Habsburg Spain

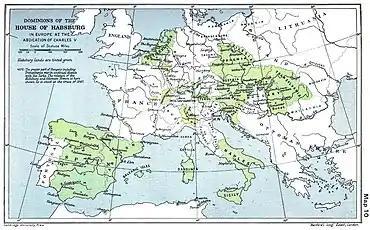
A map of the dominion of the Habsburg monarchy following the Battle of Mühlberg (1547) as depicted in "The Cambridge Modern History Atlas" (1912); Habsburg lands are shaded green

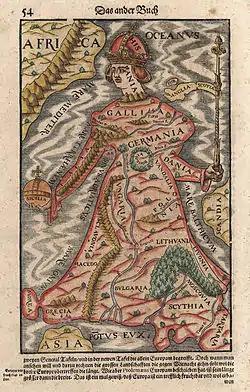
"Europa regina", associated with a Habsburg-dominated Europe under Charles V

Charles's victory at the Battle of Pavia (1525) surprised many Italians and Germans and elicited concerns that Charles would endeavor to gain even greater power. Pope Clement VII switched sides and now joined forces with France and prominent Italian states against the Habsburg Emperor, in the War of the League of Cognac. In 1527, due to Charles' inability to pay them sufficiently, his armies in Northern Italy mutinied and sacked Rome itself for loot, forcing Clement, and succeeding popes, to be considerably more prudent in their dealings with secular authorities. In 1533, Clement's refusal to annul Henry VIII of England's marriage to Catherine of Aragon (Charles' aunt) was a direct consequence of his unwillingness to offend the Emperor and perhaps have his capital sacked a second time. The Peace of Barcelona, signed between Charles and the pope in 1529, established a more cordial relationship between the two leaders that effectively made Charles the protector of the Catholic cause and recognized Charles as King of Italy in return for Imperial-Spanish intervention in overthrowing the rebellious Republic of Florence.